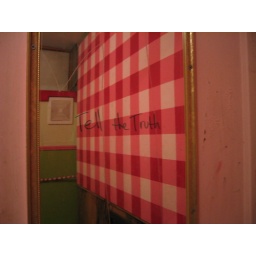
Writing on a mirror in a wrigleyville bar bathroom